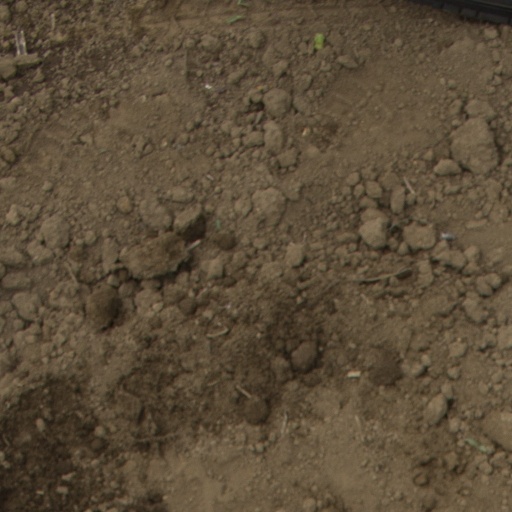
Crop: Jerusalem artichoke